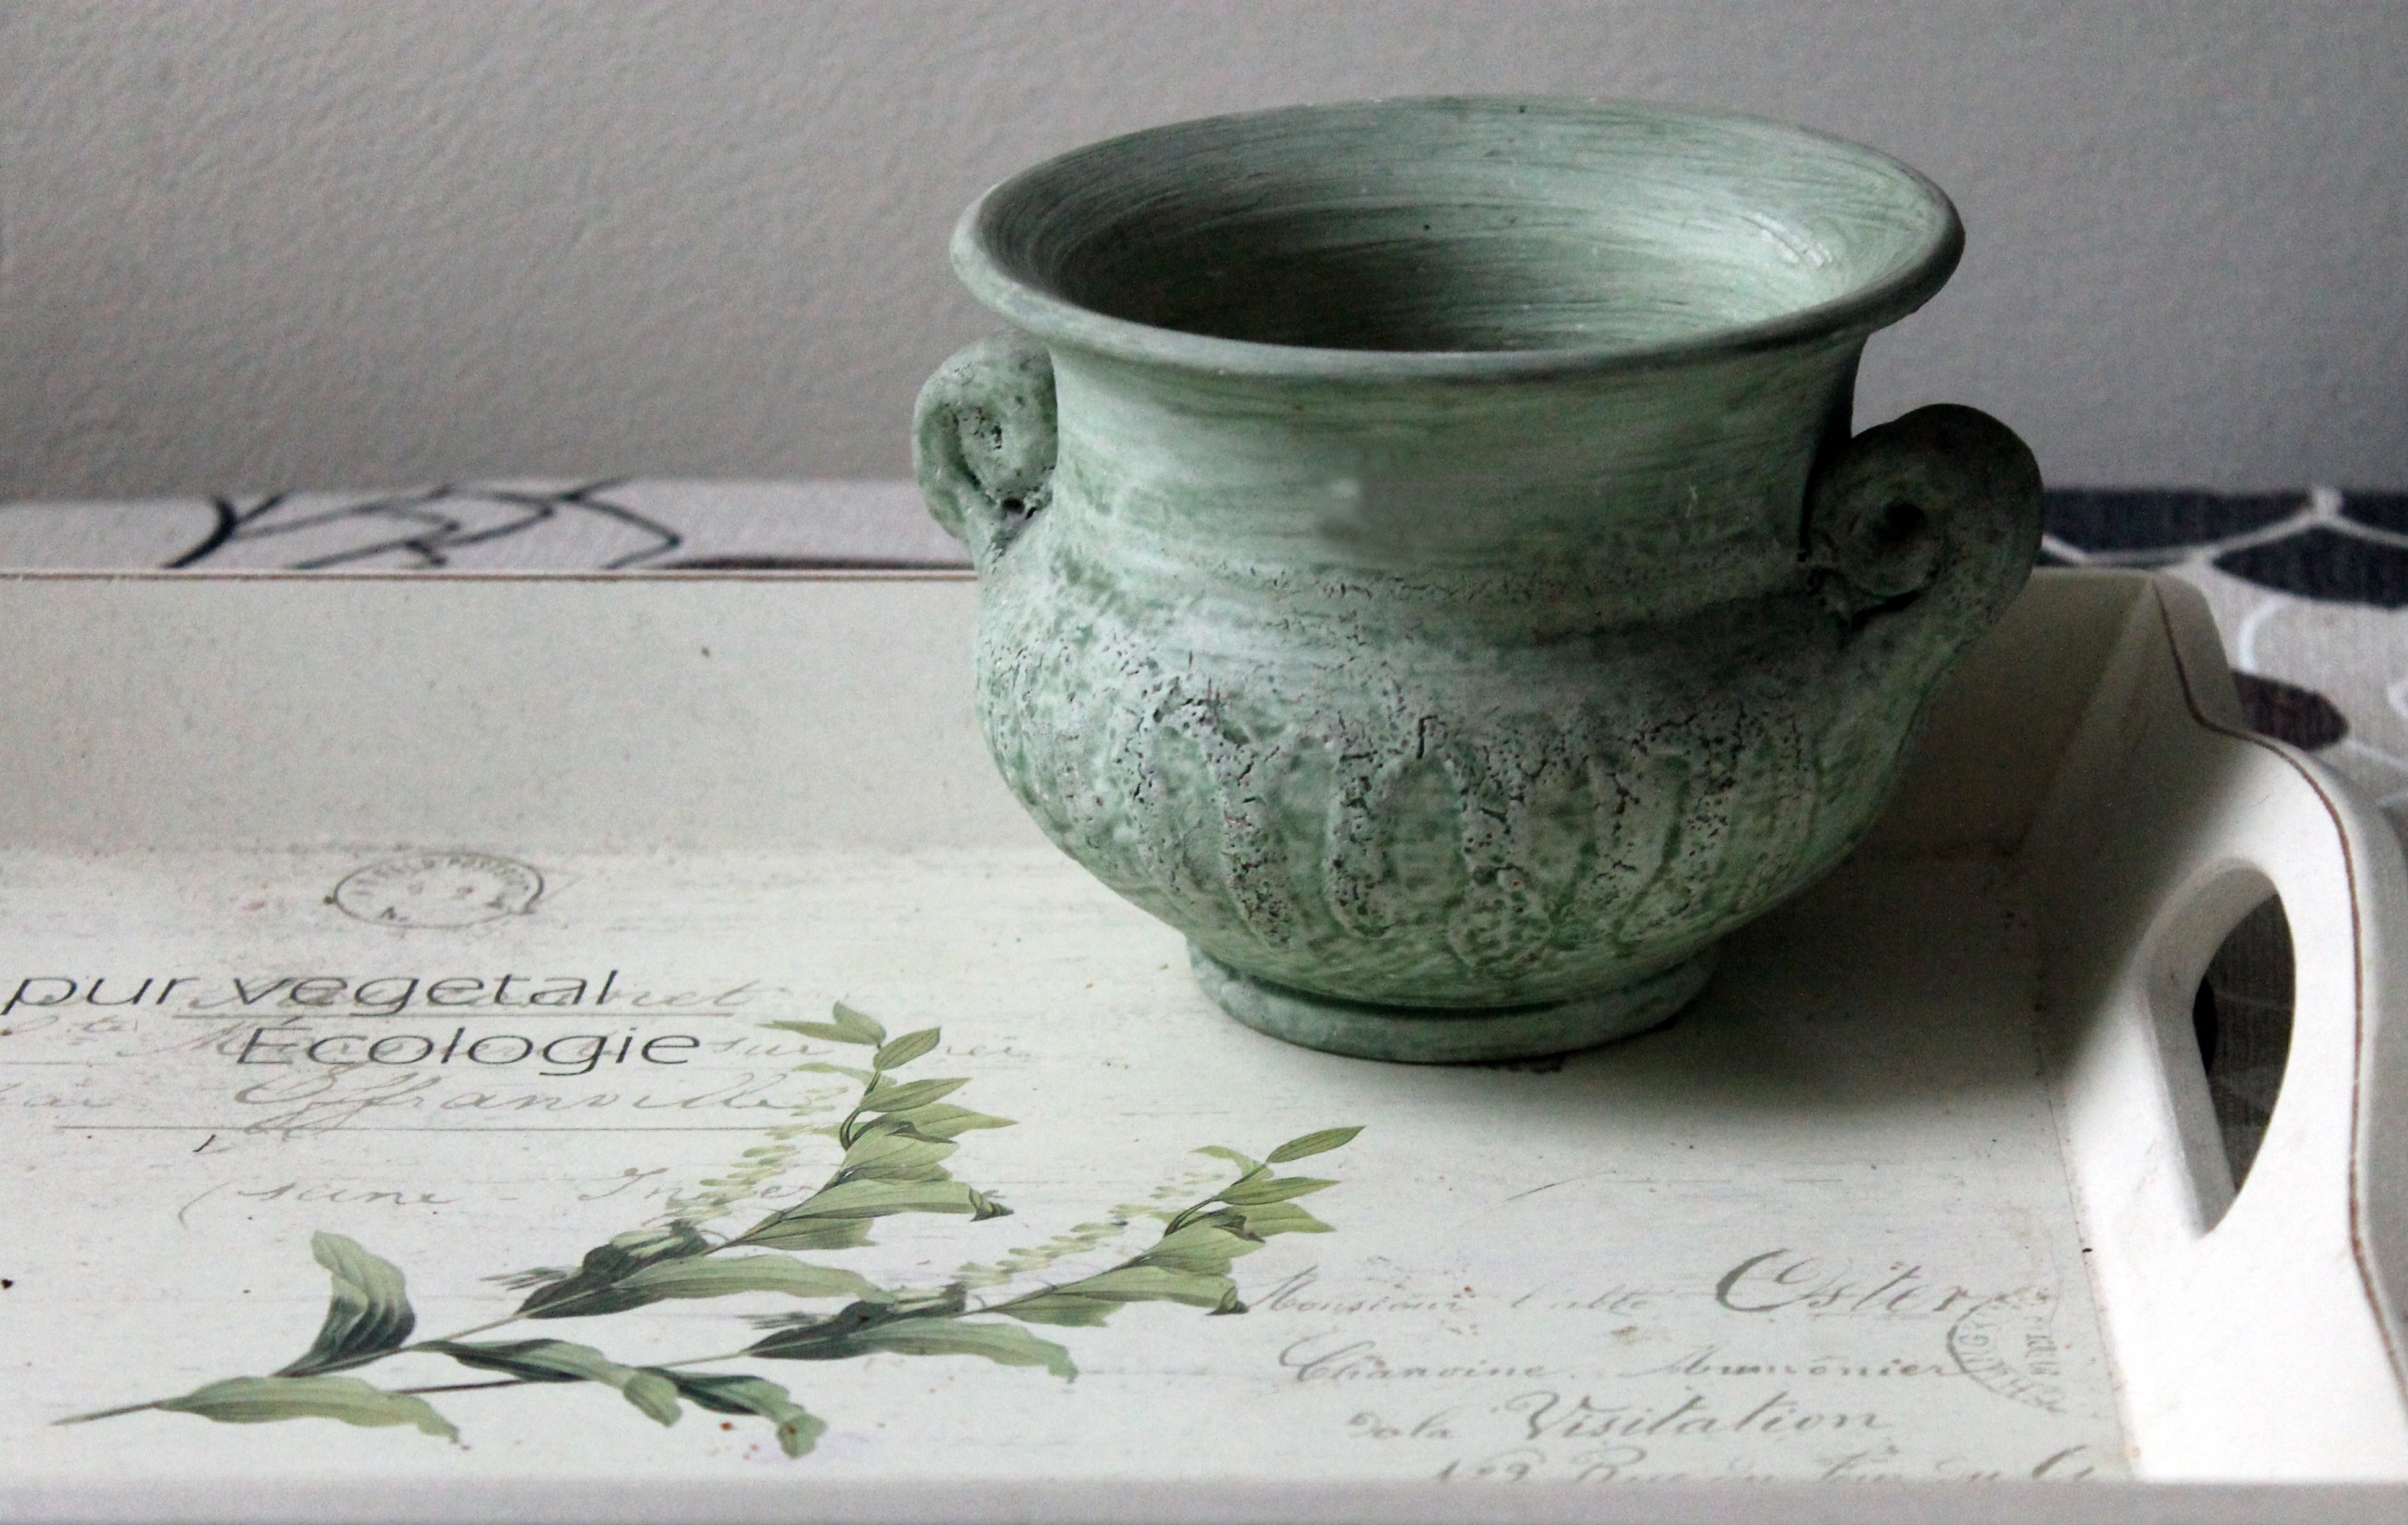
tea, flower, pot, cup, bowl, saucer, peaceful, ceramic, tile, pottery, coffee cup, still life, tray, art, porcelain, mood